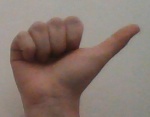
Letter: dhad